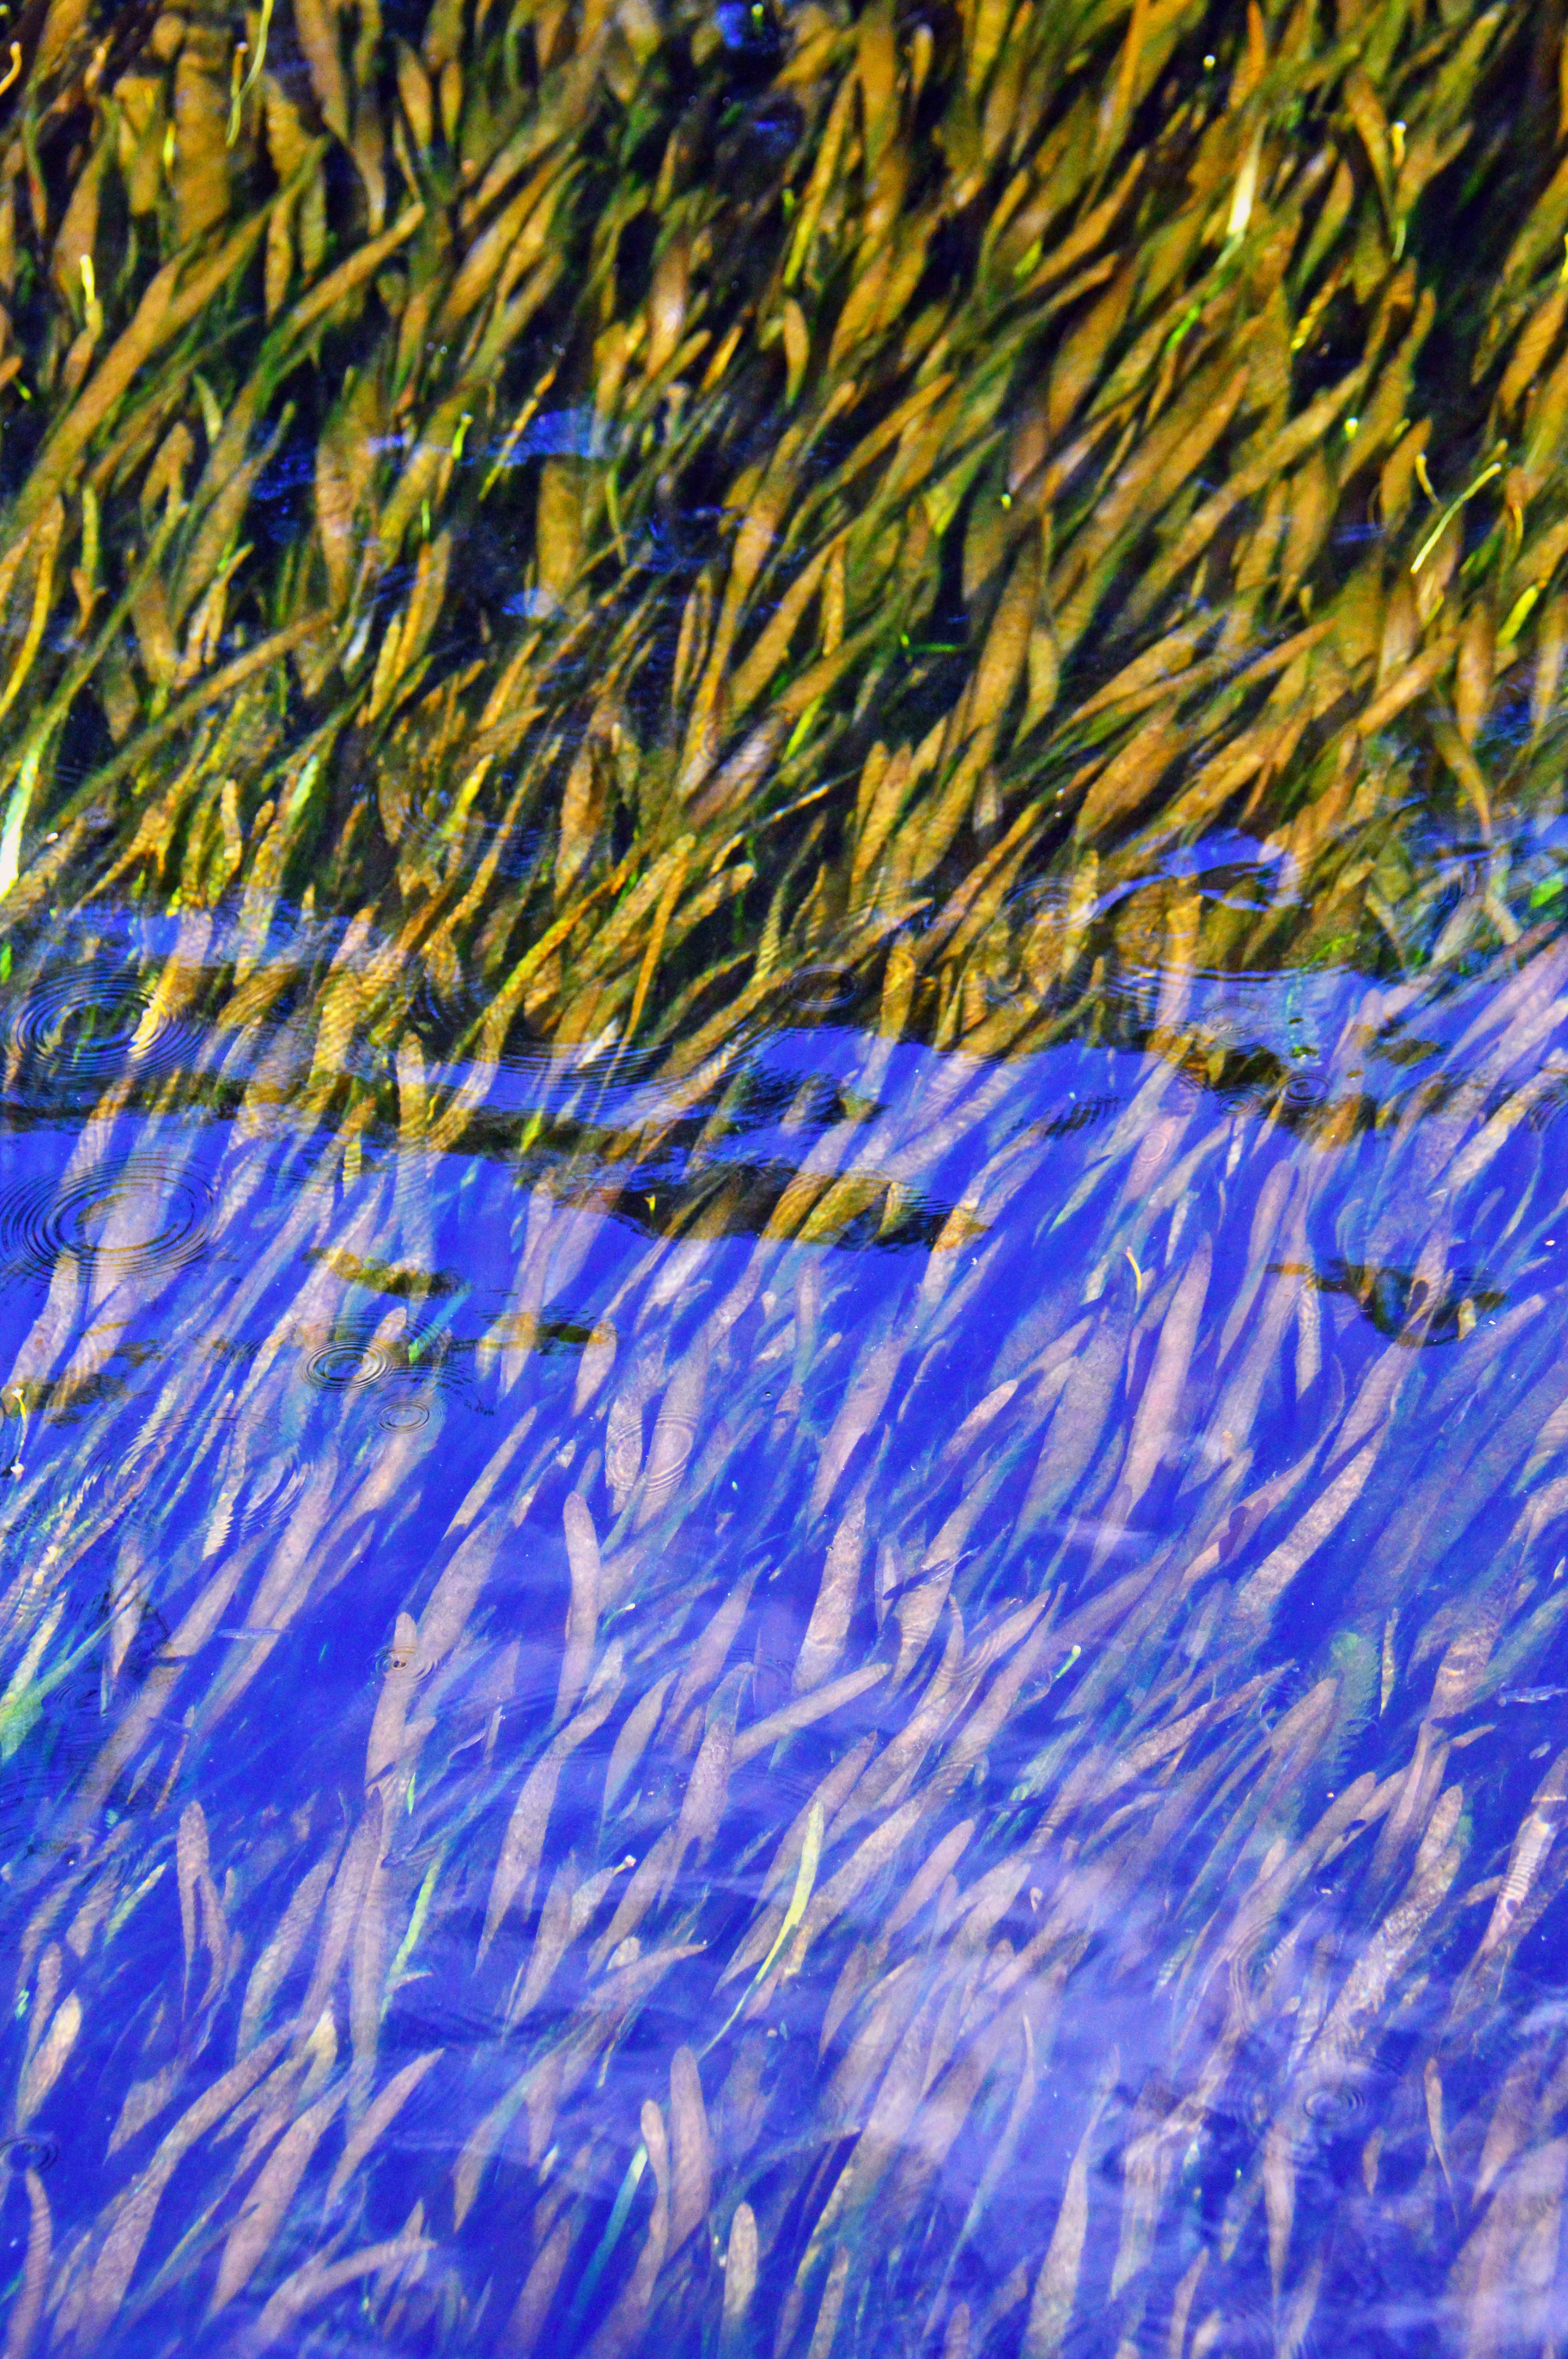
pattern, abstract, texture, wallpaper, color, art, design, illustration, colorful, backdrop, bright, blue, graphic, light, space, modern, decoration, element, white, effect, concept, dark, artistic, style, water, lily, surface, lake, pond, plant, background, nature, landscape, flower, aquatic, beautiful, river, leaf, flora, beauty, underwater, green, pads, garden, summer, reflection, lotus, under, grass, grass family, organism, sky, phragmites, computer wallpaper